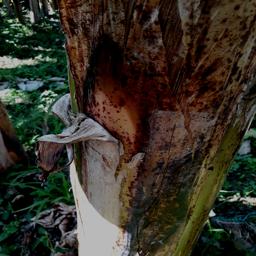
Label: PSEUDOSTEM WEEVIL